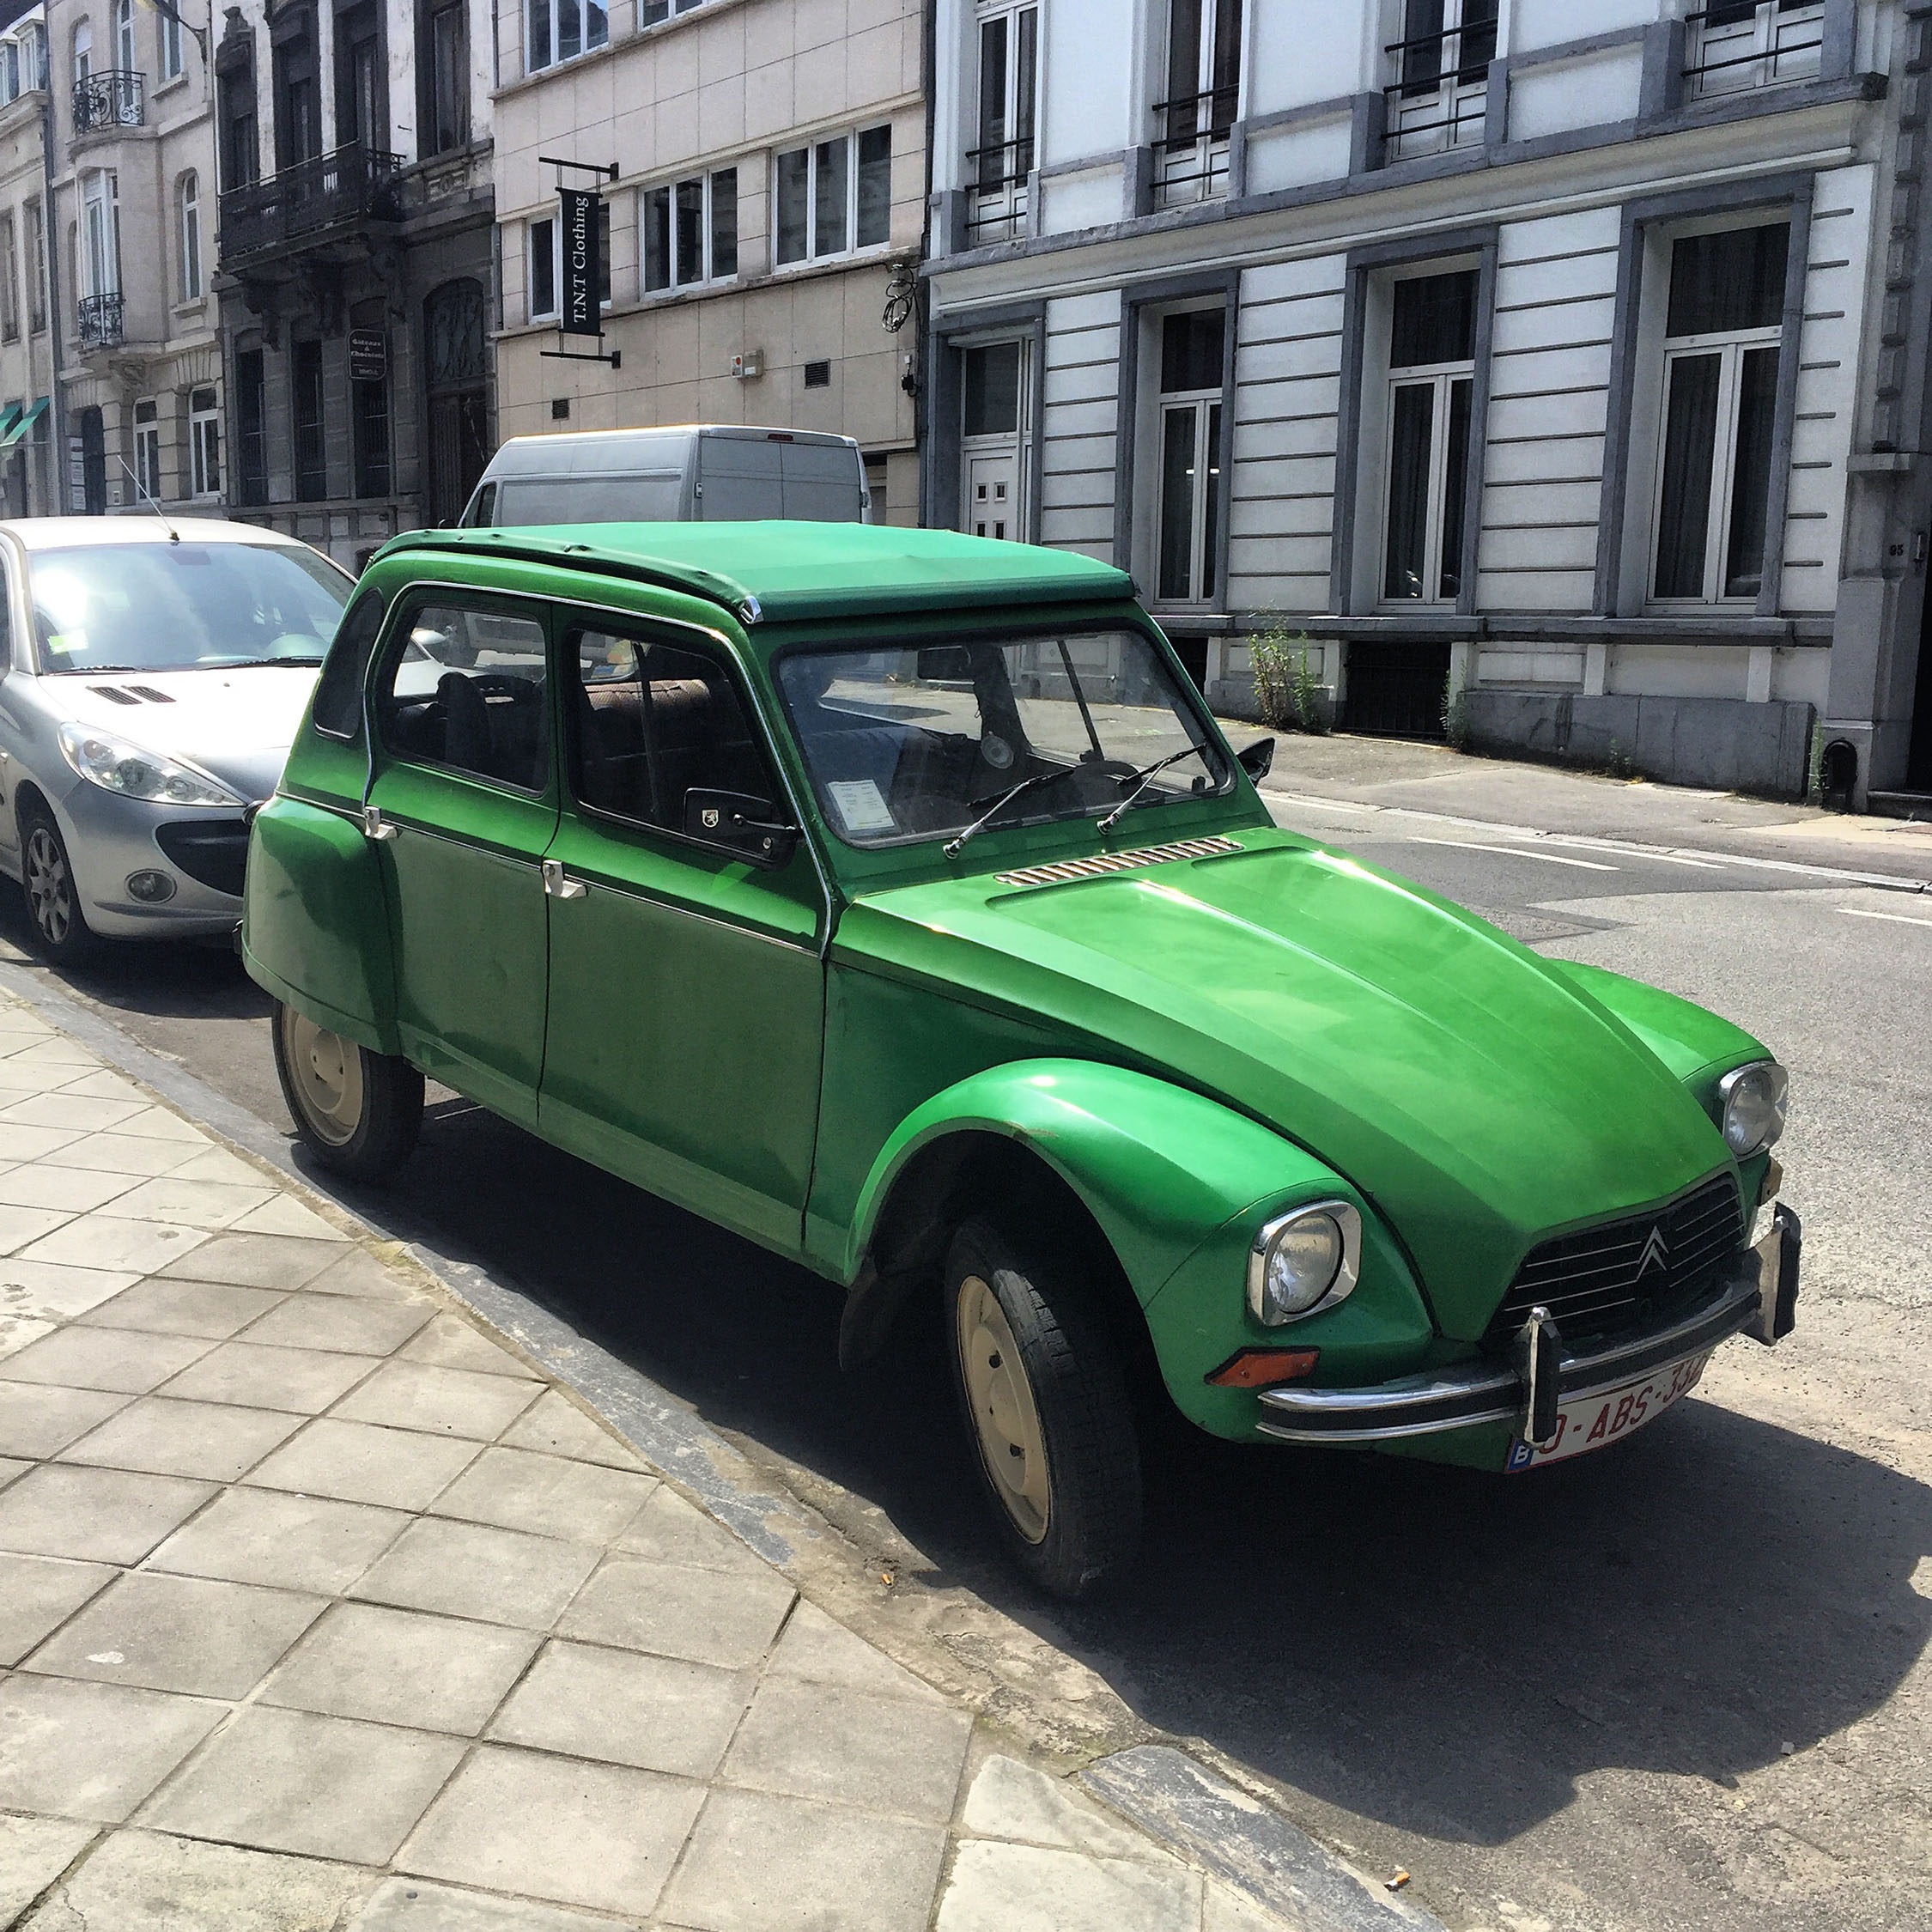
road, car, vintage, antique, retro, old, parking, travel, transportation, europe, green, vehicle, drive, auto, vintage car, belgium, french, sedan, classic, citroen, vintage cars, antique car, land vehicle, automobile make, compact car, luxury vehicle, family car, subcompact car, citro n dyane